Meningeal lymphatic vessels

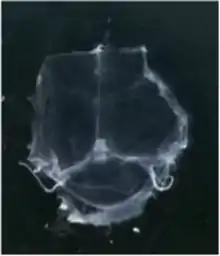
Example of a meningeal whole-mount taken from an adult mouse. Laying the whole-mount on a glass slide allows for histological analysis of the entire dura, including the superior sagittal and transverse sinuses.

To visualize the dura mater using immunohistochemistry, the dura must first be fixed within the skullcap. It is prepared by cutting around the base of the skull (inferior to the post-tympanic hook) and removing the lower portion of the skull and brain. Following fixation, the dura can be dissected out of the skullcap as a single piece of tissue that can be utilized for histological analysis.